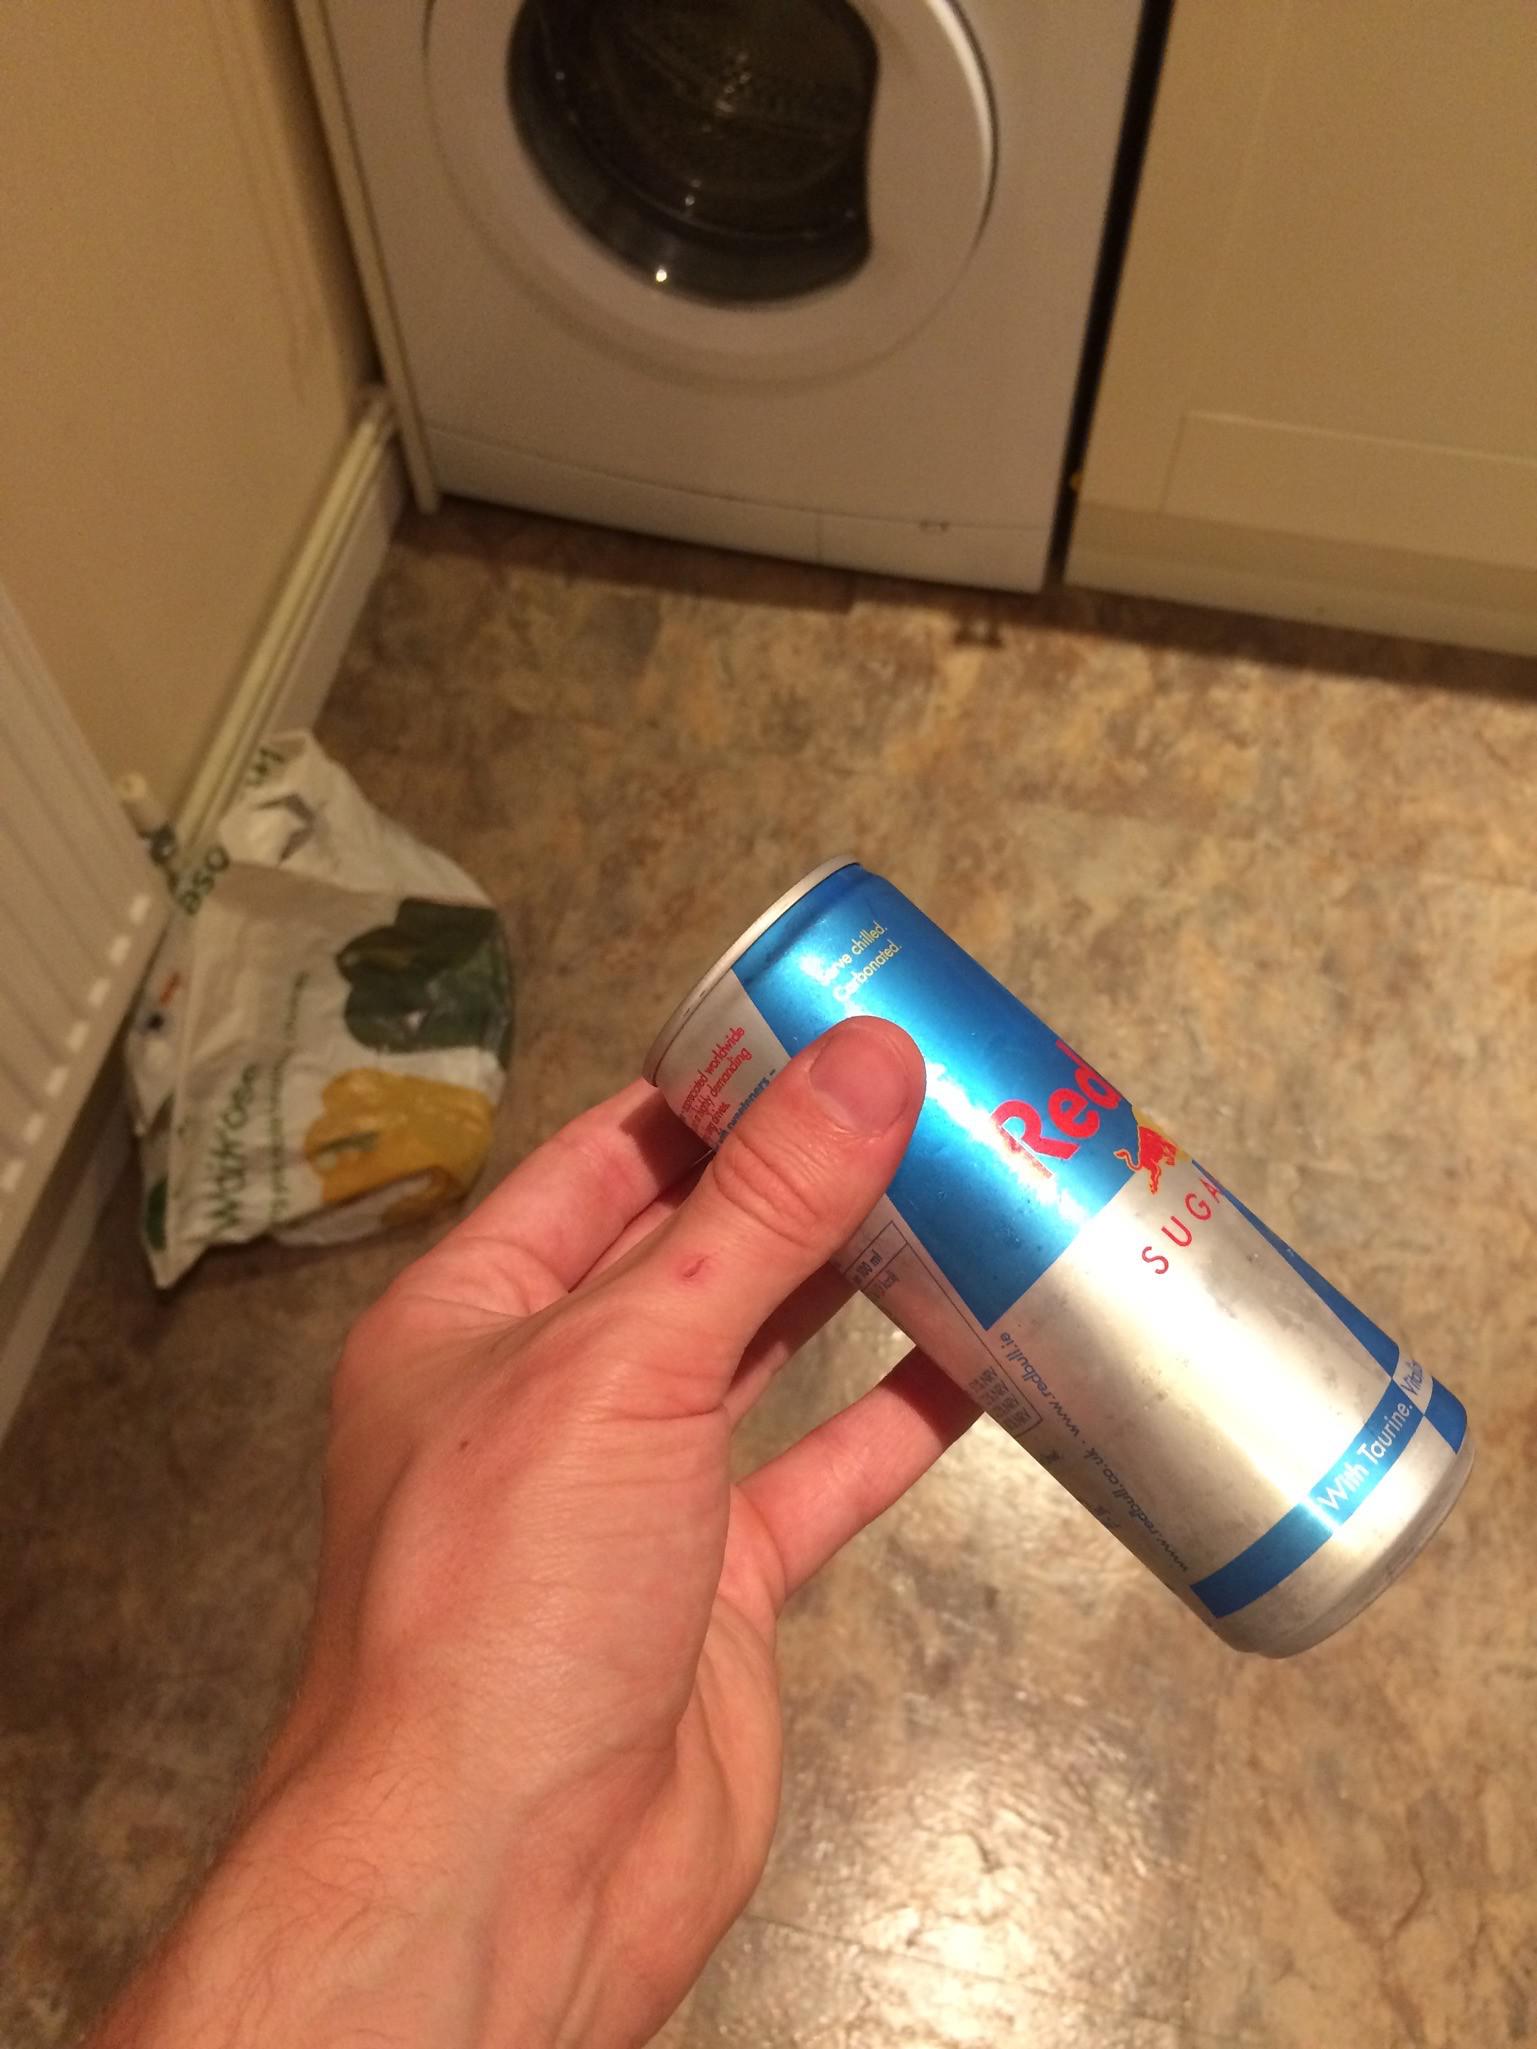
Object: Drink can (Can)

Object: Single-use carrier bag (Plastic bag & wrapper)